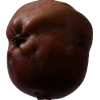
Label: Apple 18